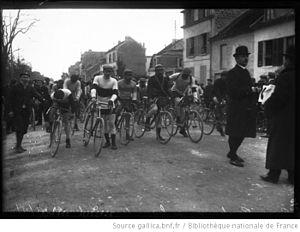
Paris-Roubaix, en ligne pour le départ, 19/4/08
La 13ᵉ édition de la course cycliste Paris-Roubaix a eu lieu le 19 avril 1908 et a été remportée par le Belge Cyrille Van Hauwaert.